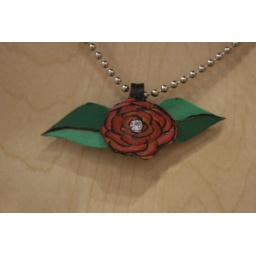
Rosa in red and green with a crystal rivet center on a ball chain.